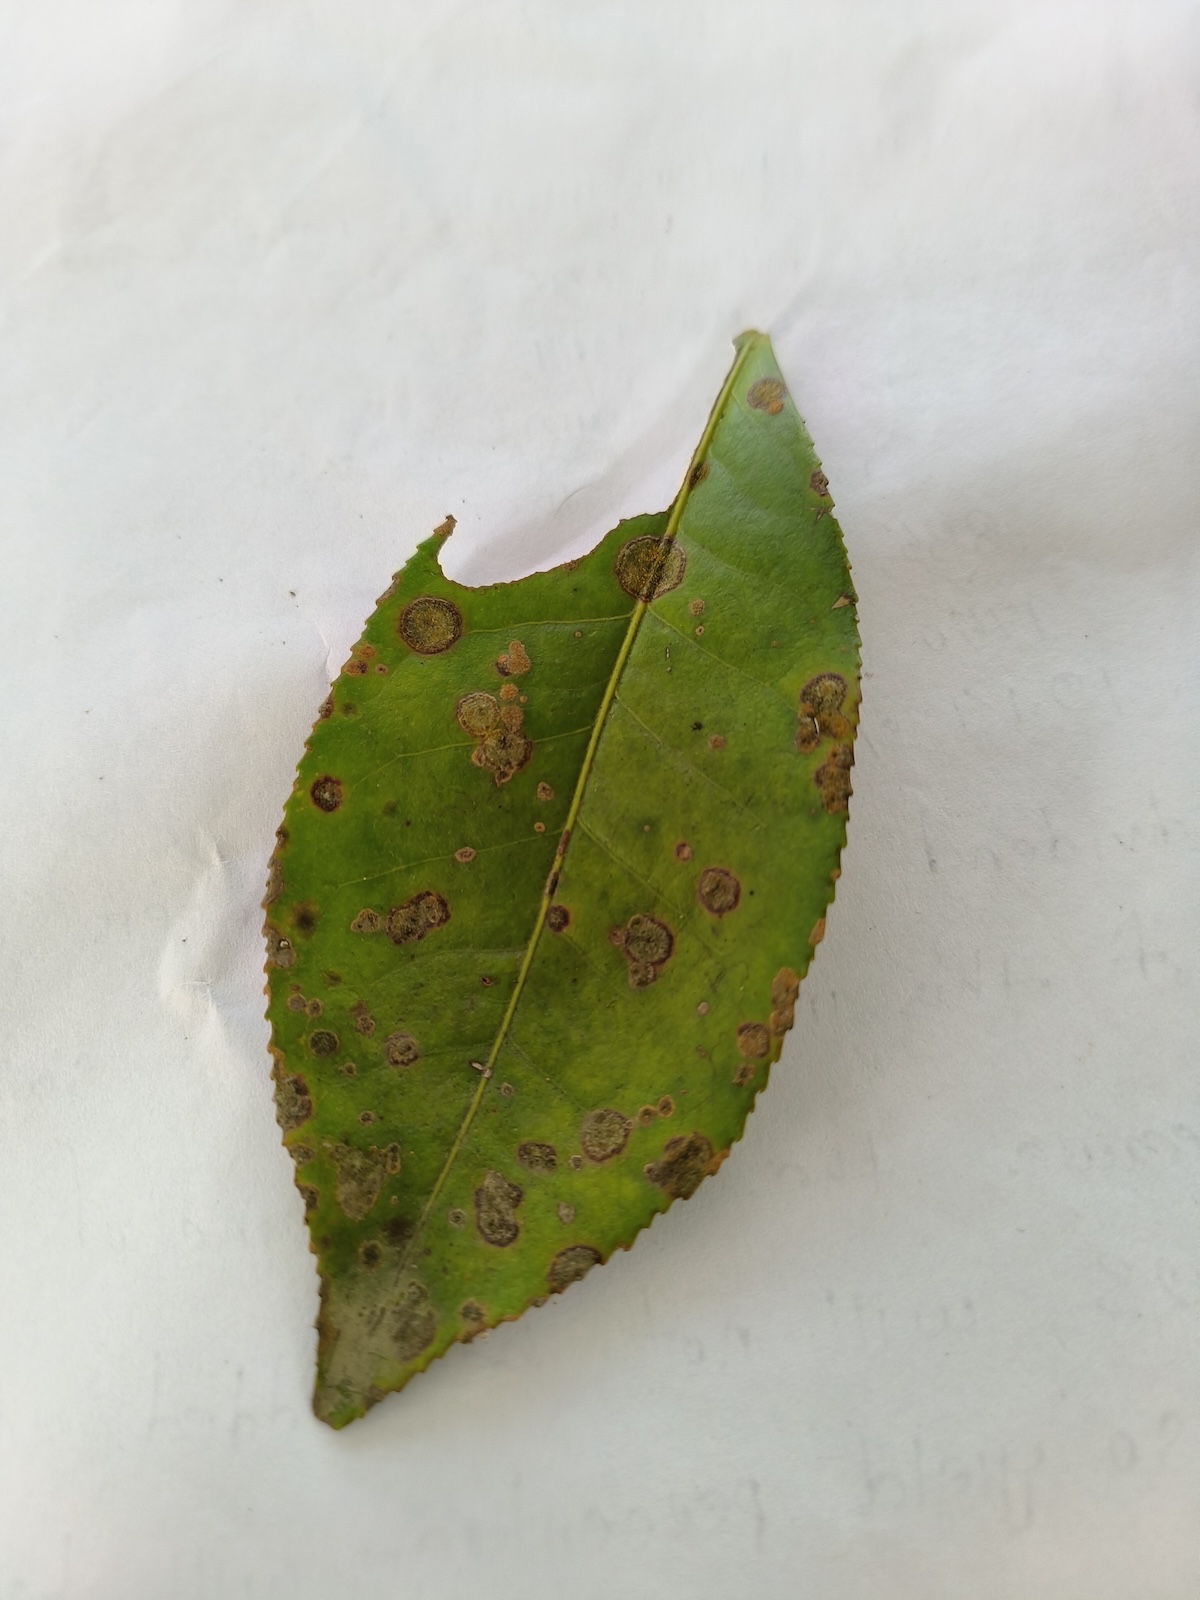
Label: Tea algal leaf spot